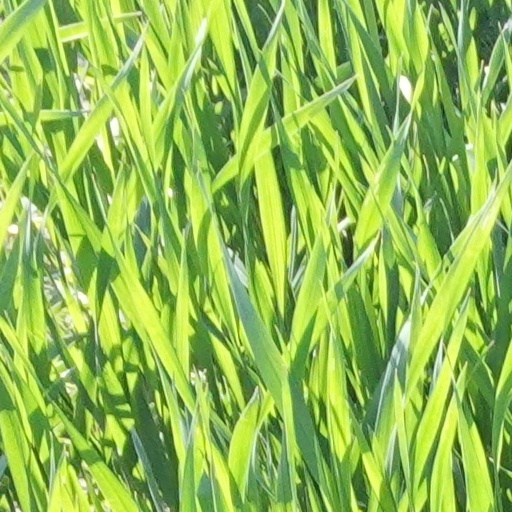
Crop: wheat